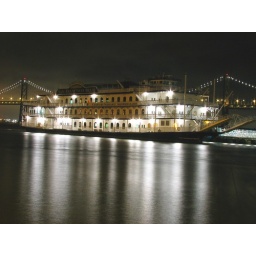
cruise ship on the bay and in the background, the east bay bridge - port of san francisco, california